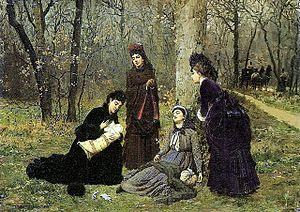
François-Marie Firmin, dit Firmin-Girard, né le 29 mai 1838 à Poncin et mort le 8 janvier 1921 à Montluçon, est un peintre d’histoire, de sujets religieux, de scènes de genre, de portraits, de paysages, de natures mortes et de fleurs.